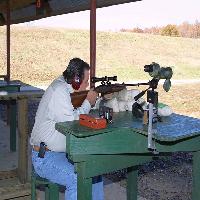
Weather: sun or clear